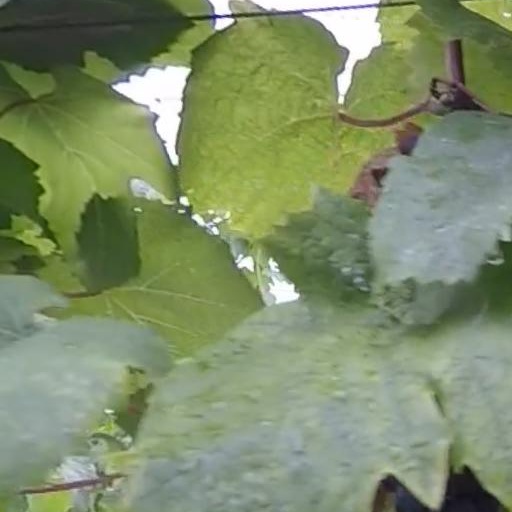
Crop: grape